Hexagonal Efficient Coordinate System

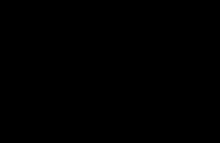
Nearest neighbors of a HECS pixel

The addresses of the nearest neighbors of a pixel (or grid point) are easily determined by simple expressions which are functions of the pixel's coordinates, as shown.